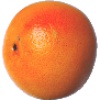
Label: Grapefruit Pink 1